Schematic

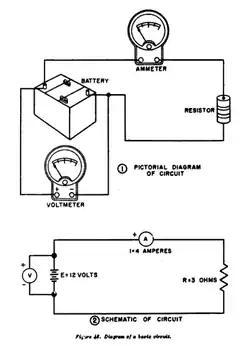
Comparison of pictorial and schematic styles of circuit diagrams

In electrical and electronic industry, a schematic diagram is often used to describe the design of equipment. Schematic diagrams are often used for the maintenance and repair of electronic and electromechanical systems. While schematics were traditionally drawn by hand, using standardized templates or pre-printed adhesive symbols, today electronic design automation software (EDA or "electrical CAD") is often used.